Union Buildings

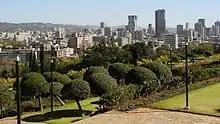
View from the gardens

The design of each level differs, and therefore each stone had to be individually cut. The Architectural styles of the building ranges from the lower levels' Edwardian style to the top levels' Cape Dutch design with shutters on the windows. The windows from bottom to top are elongated and become shorter towards the top floor. This is to give the illusion of height.